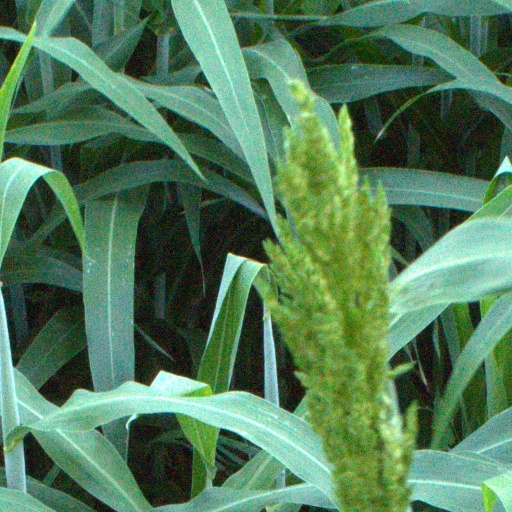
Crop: sorghum